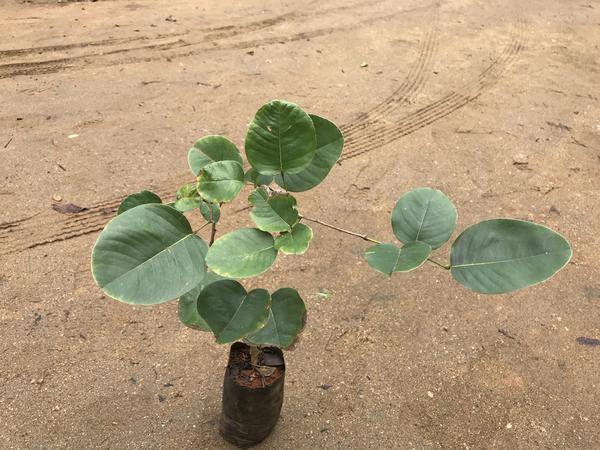
Plant: Raktachandini